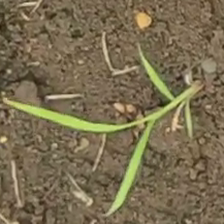
Weed species: Digitaria_SP_(Digitaria Sanguinalis )